Dennis Eckert

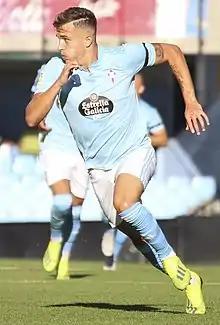
Eckert with Celta in 2018

Dennis-Yerai Eckert Ayensa (born 9 January 1997) is a German professional footballer who plays as a forward for Standard Liège.